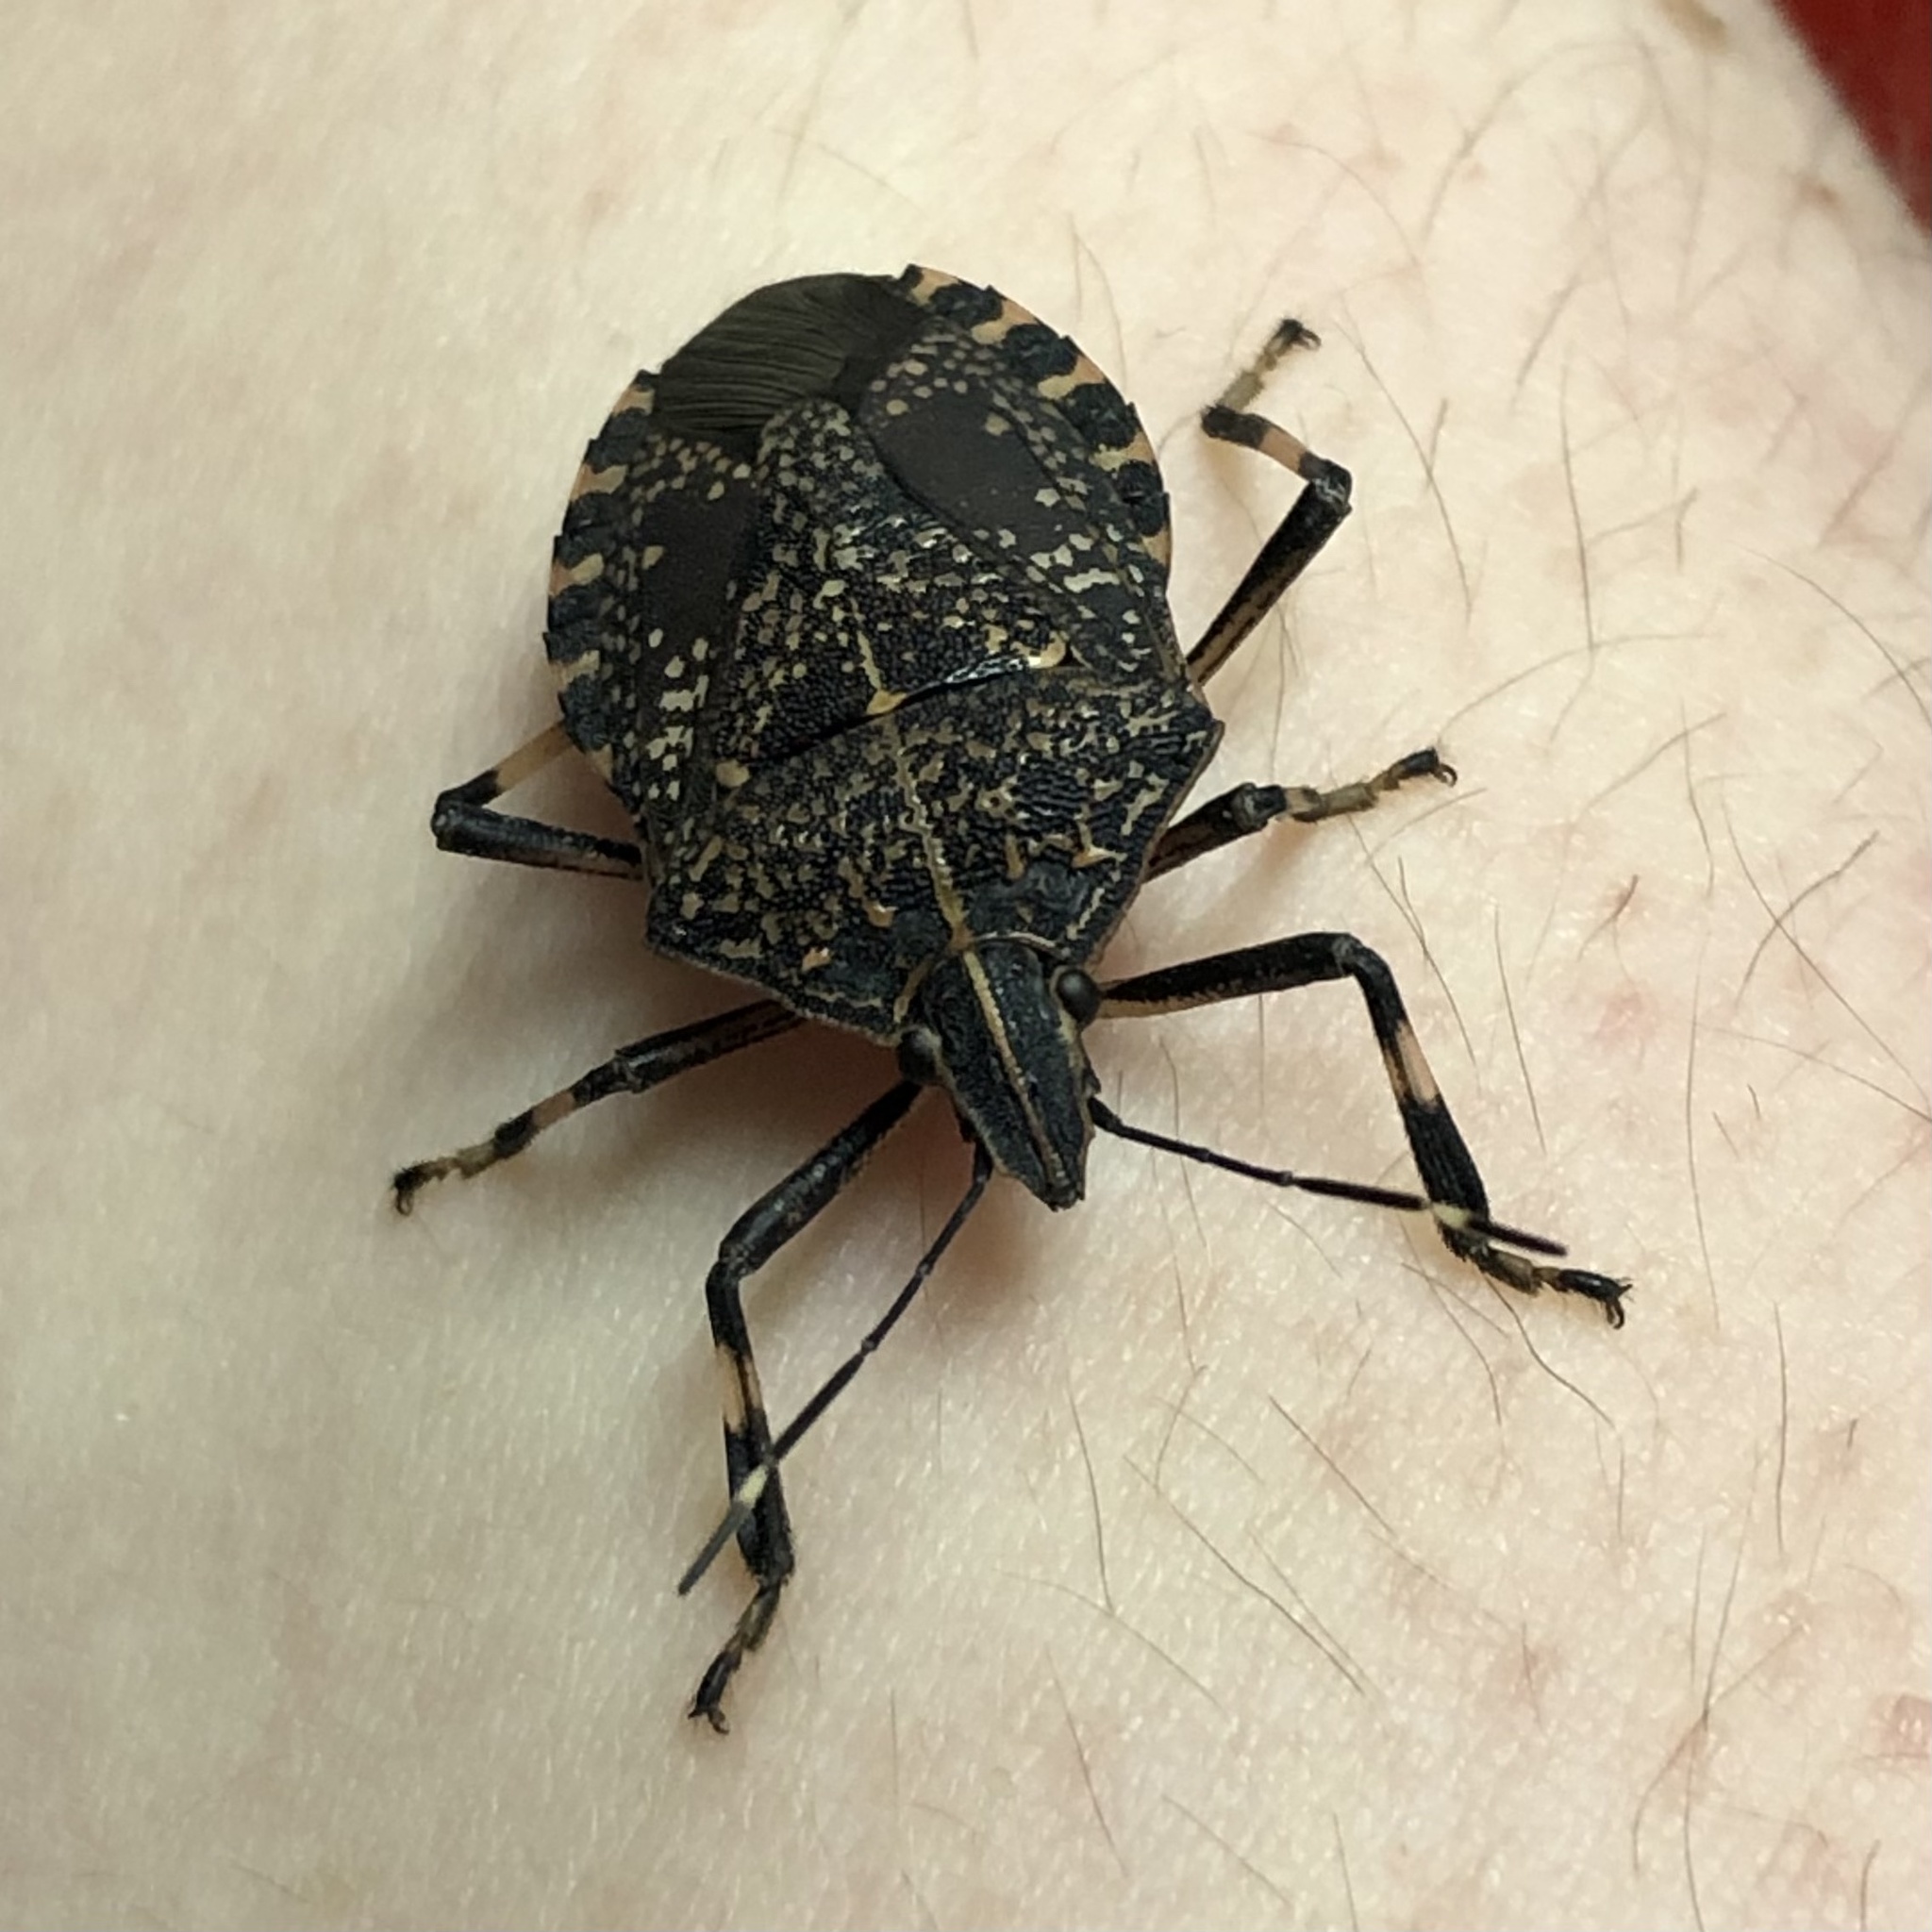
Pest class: stink_bug